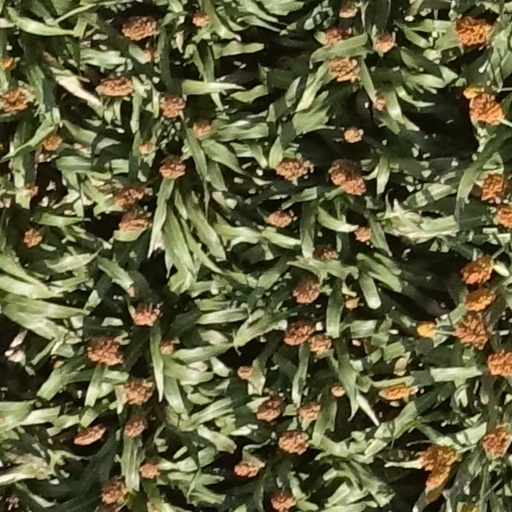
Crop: sorghum